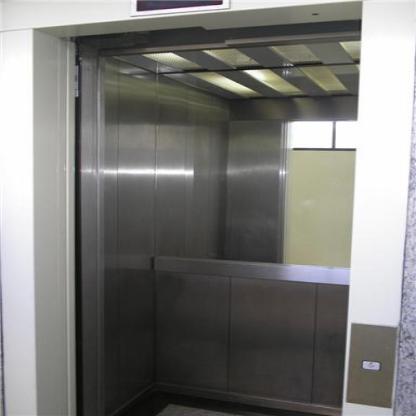
Scene: Indoor